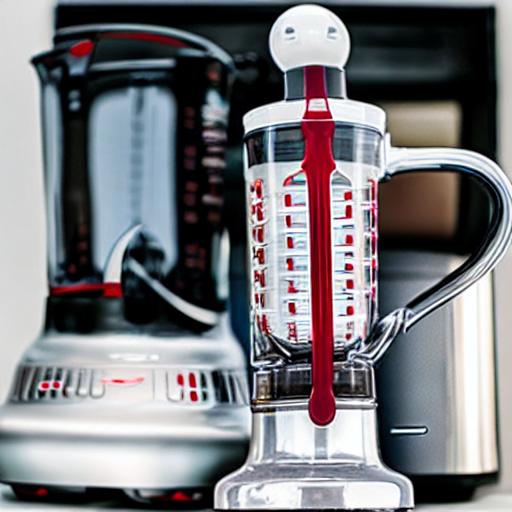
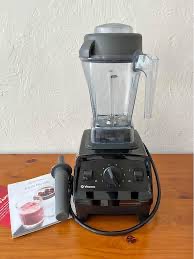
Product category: items_blender
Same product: no